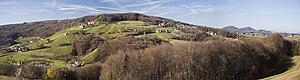
Frutten-Gießelsdorf est une ancienne commune autrichienne du district de Südoststeiermark en Styrie qui a été rattachée au bourg de Sankt Anna am Aigen le 1ᵉʳ janvier 2015.